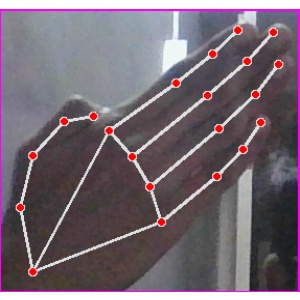
अक्षर: घ